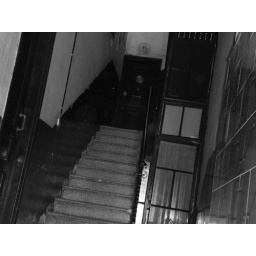
The door of a house.. like a horror film in black &amp;amp; white